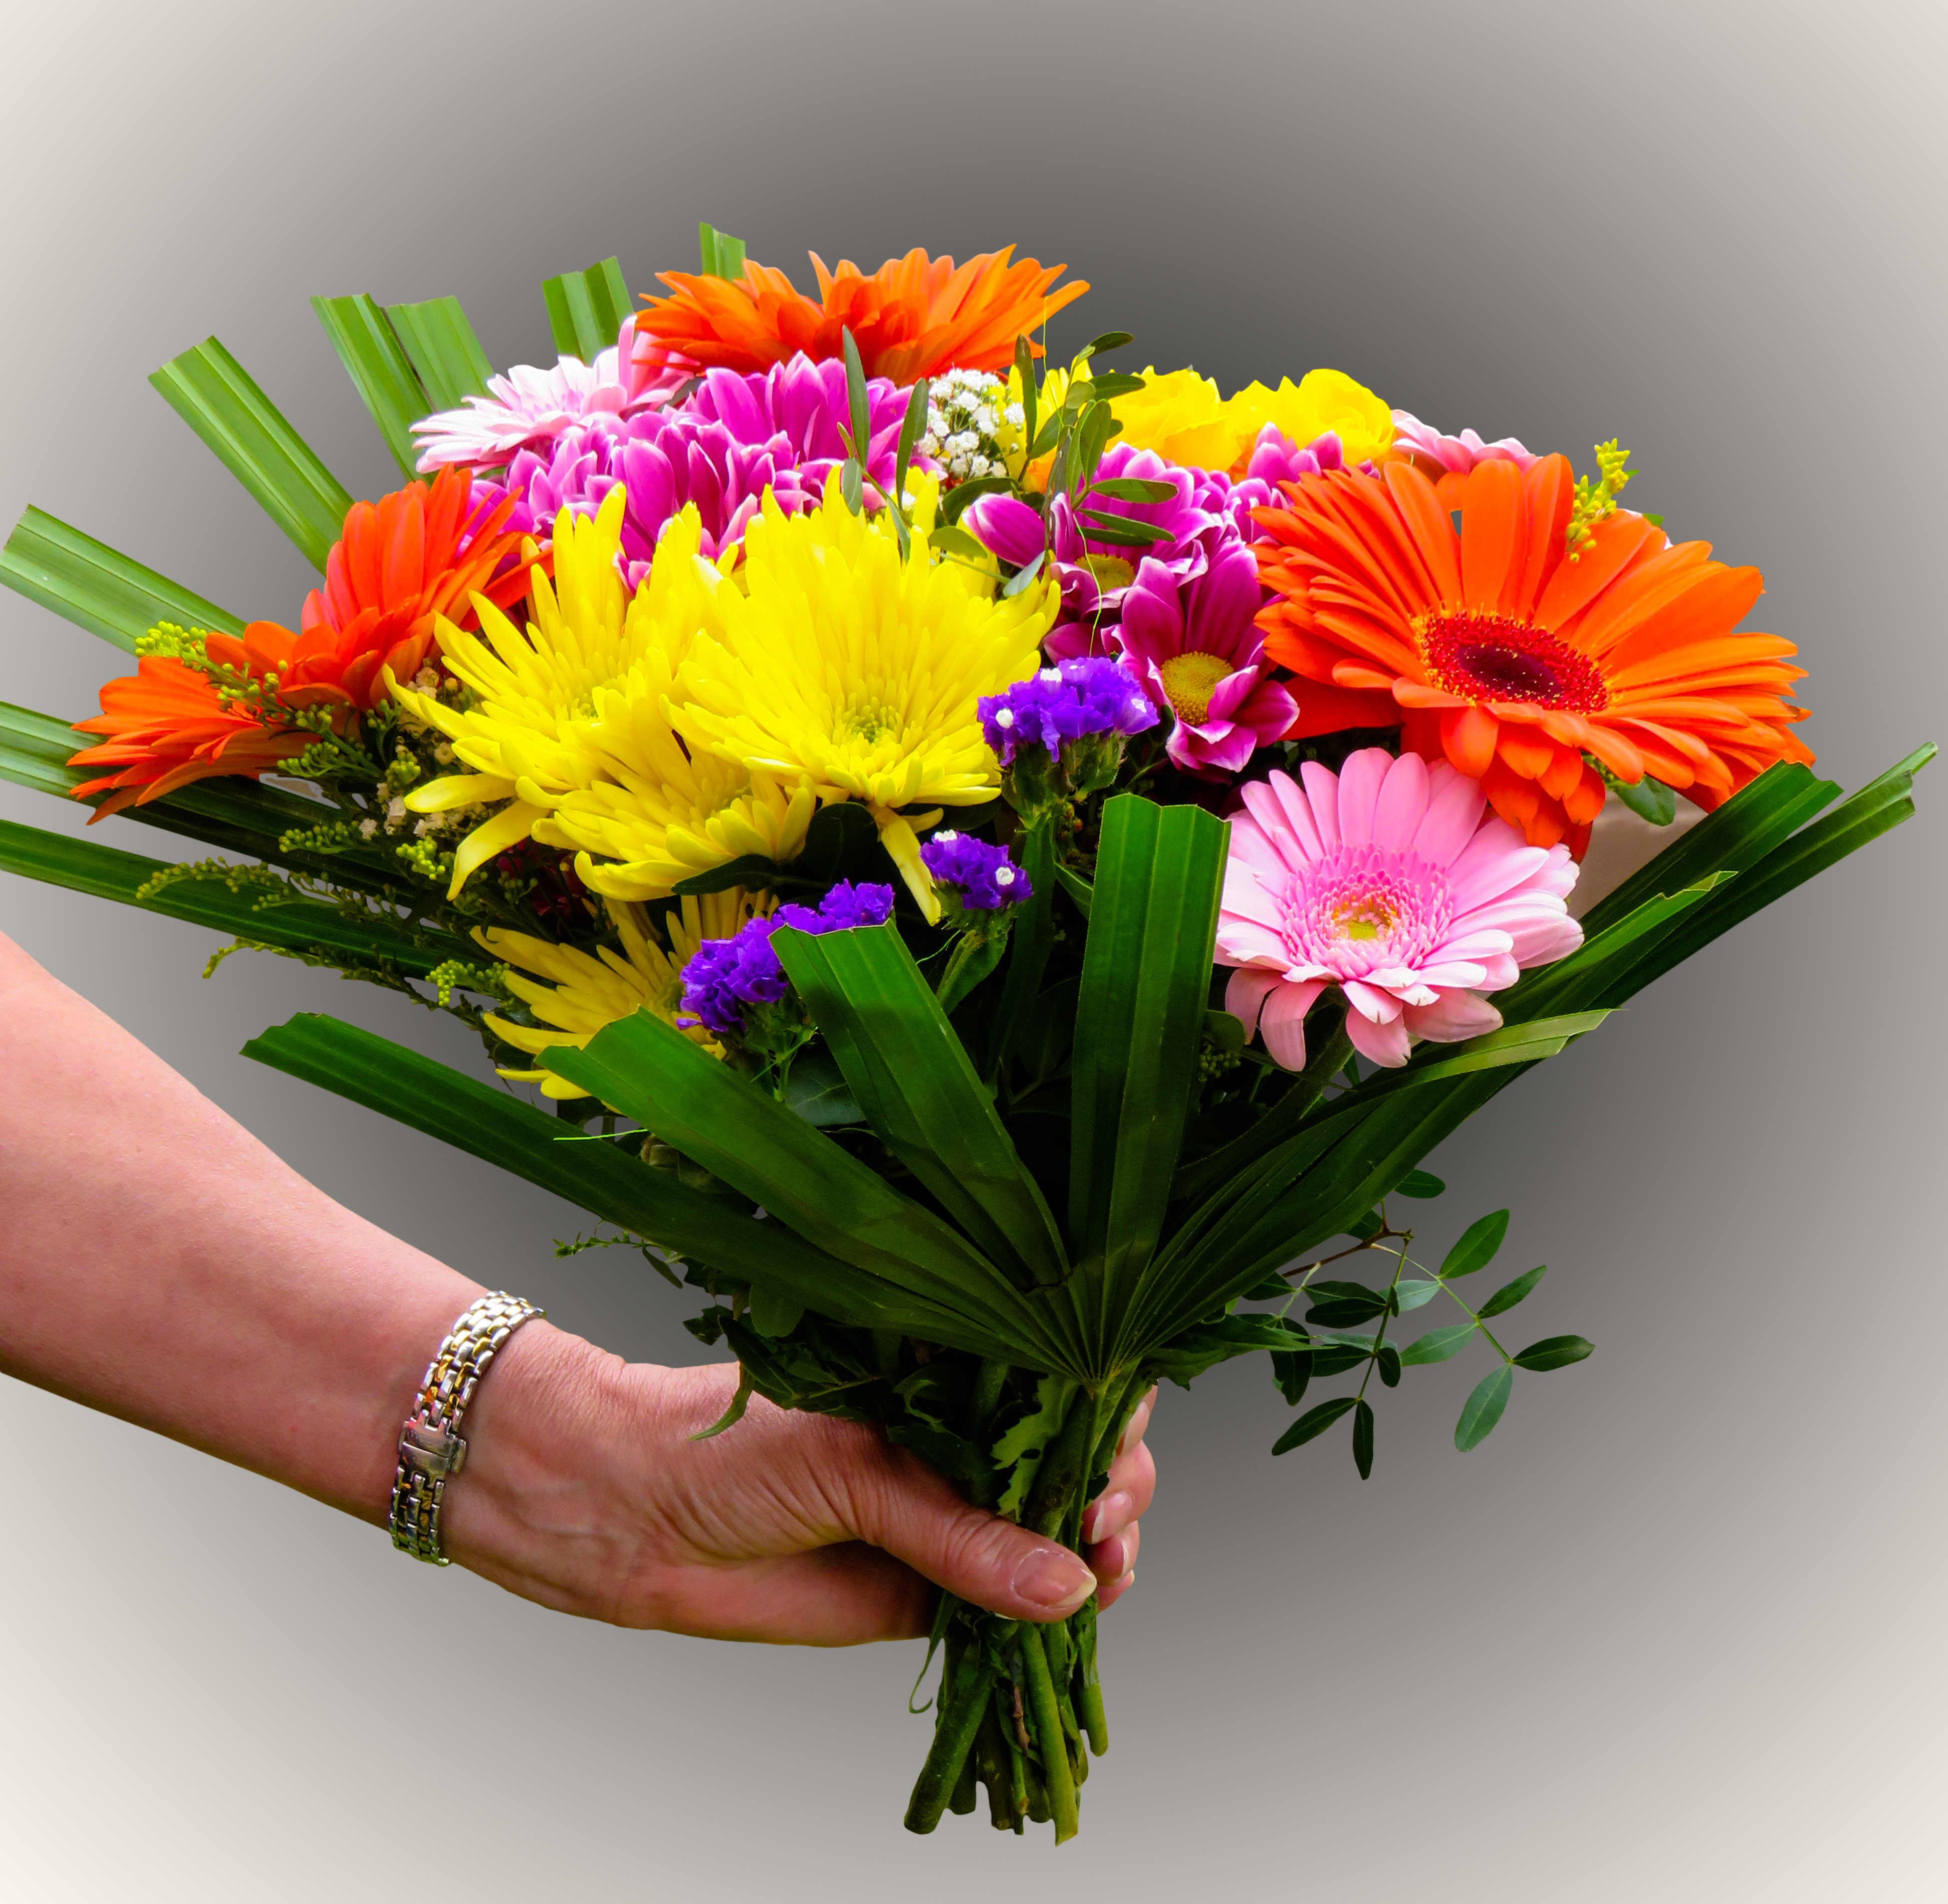
plant, flower, bouquet, gift, rose, color, colorful, flora, thank you, flowers, gerbera, birthday, greeting, bouquets, floristry, birthday bouquet, pass, valentine's day, floral arrangement, flowering plant, mother's day, daisy family, flower bouquet, cut flowers, floral design, peruvian lily, annual plant, land plant, flower arranging, alstroemeriaceae